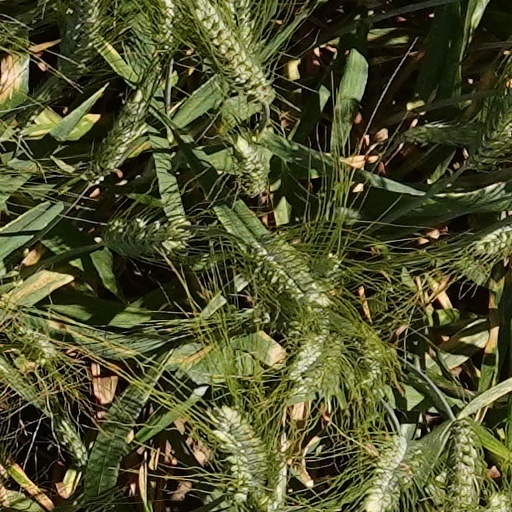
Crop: wheat